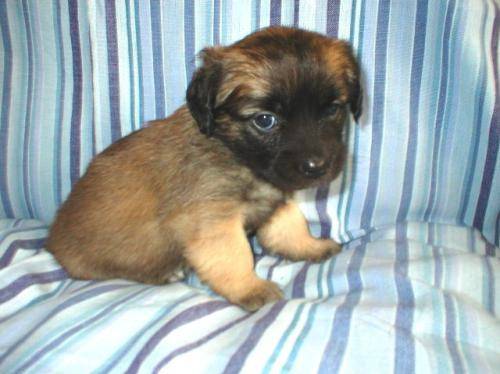
Label: dog